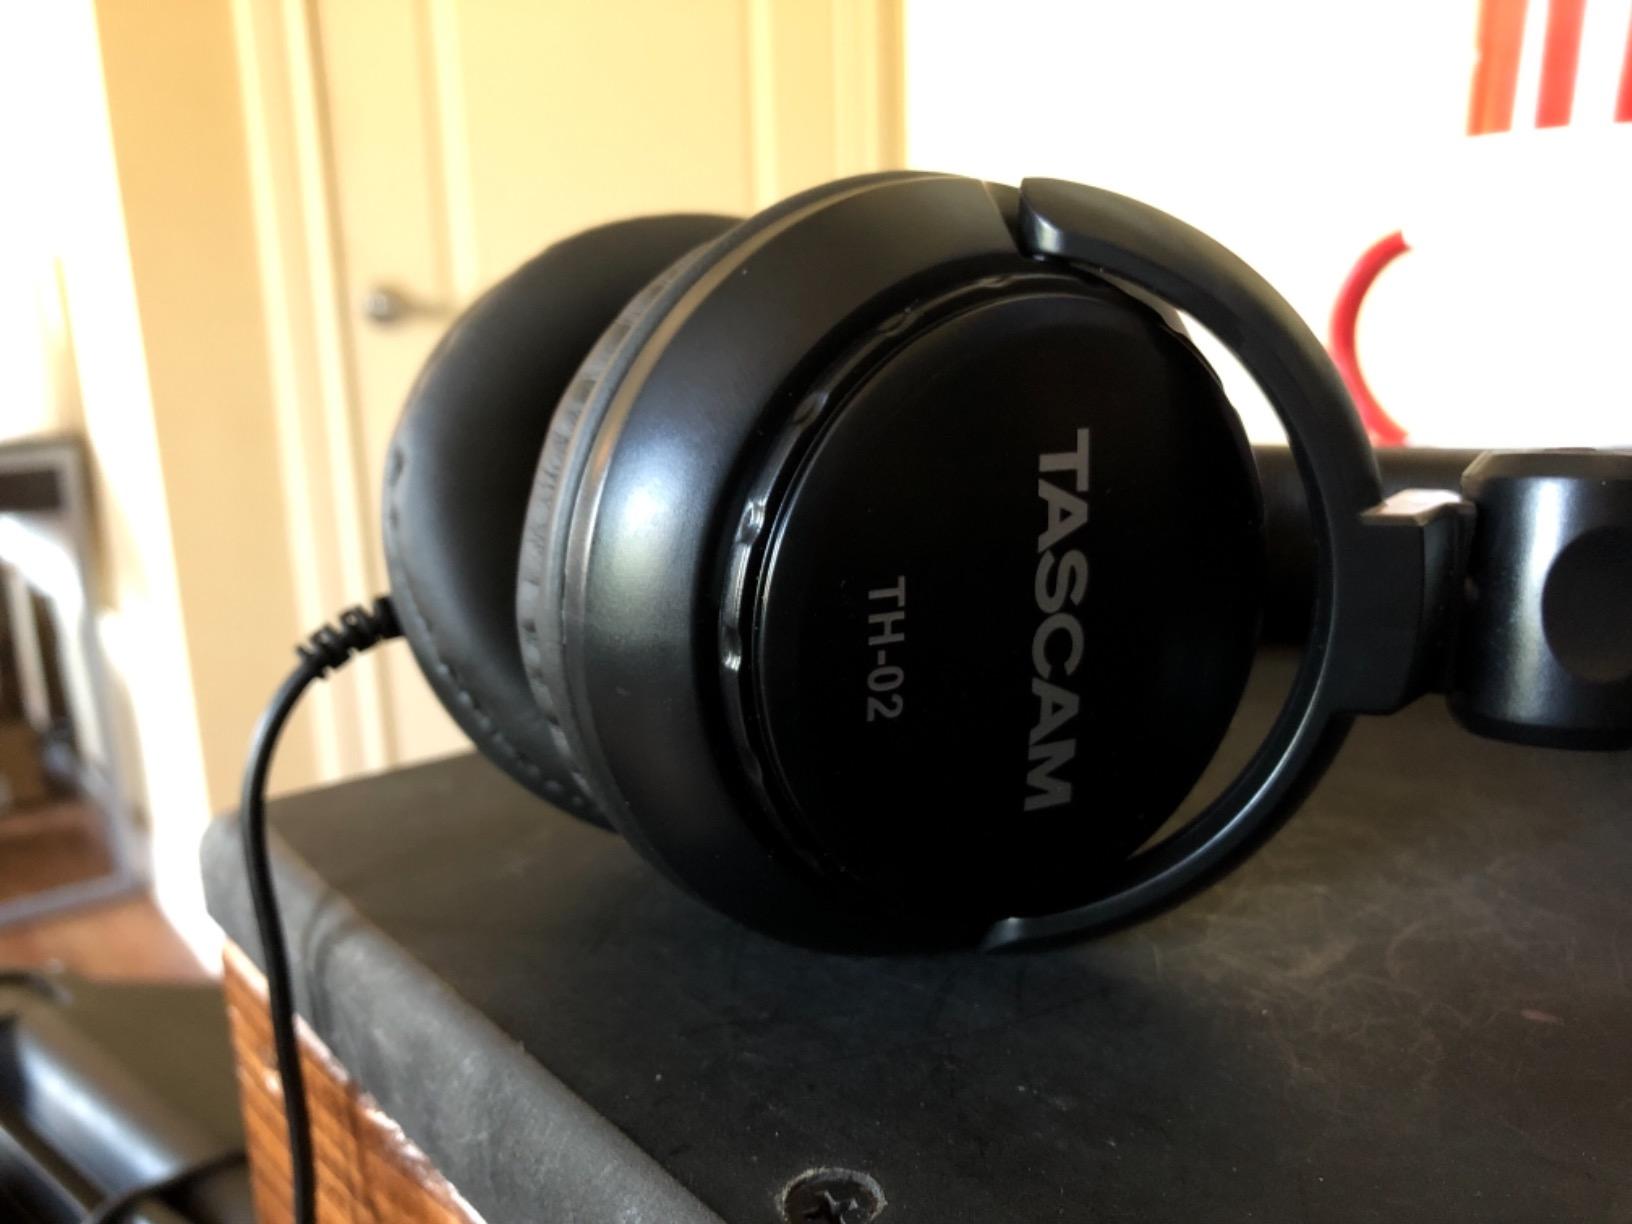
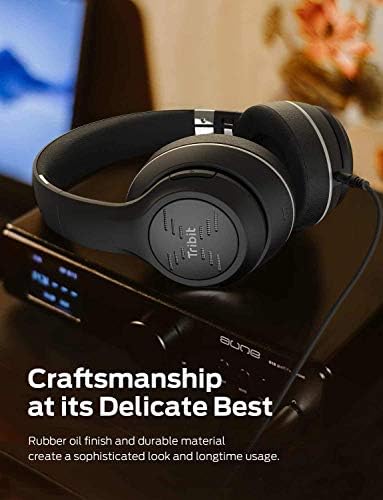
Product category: headphones
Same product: no